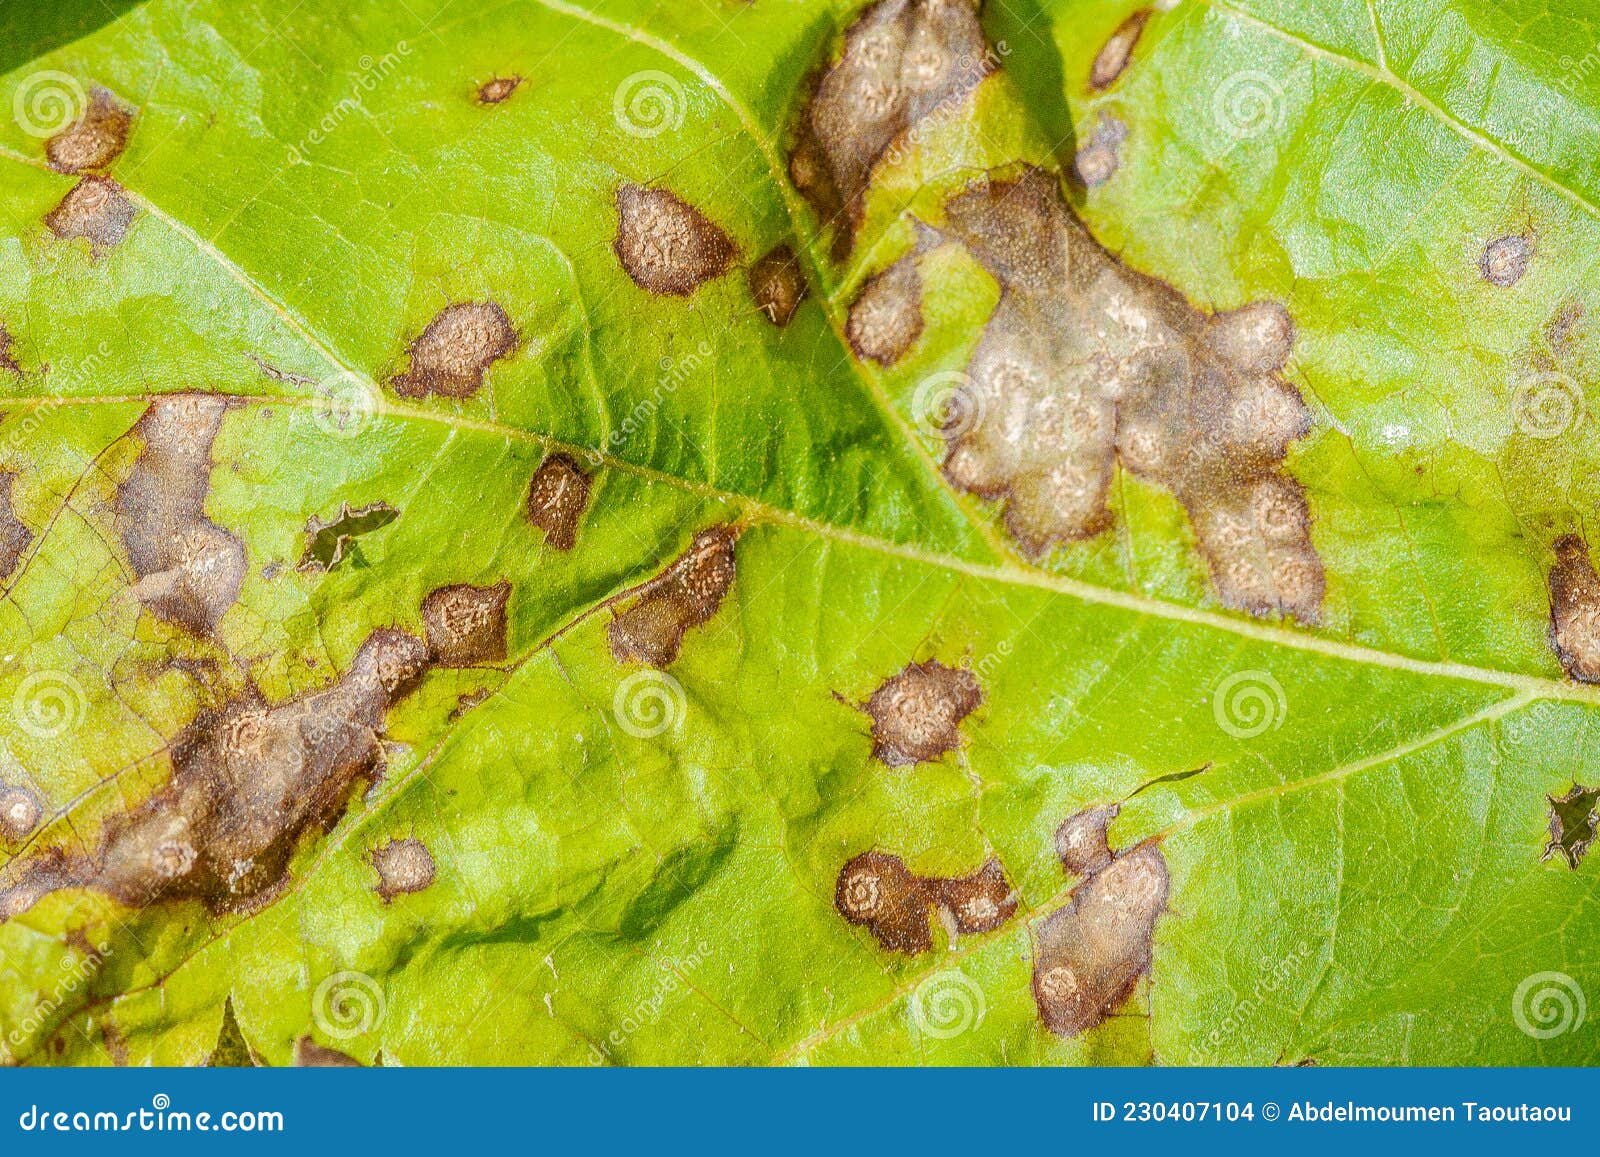
Plant: Eggplant
Disease: eggplant cercospora leaf spot